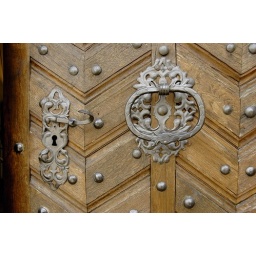
Knob and handle detail on the door of a church within the Prague castle grounds.